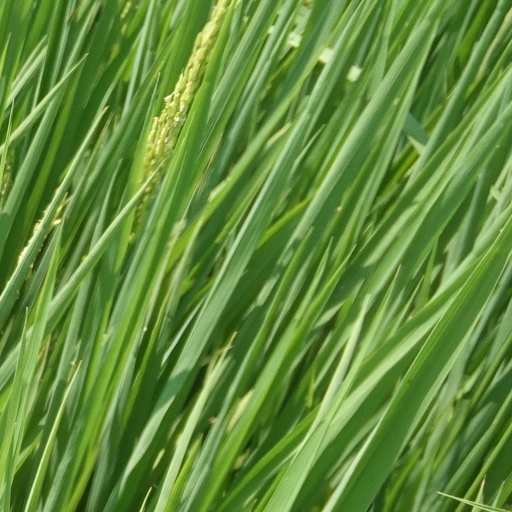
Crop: rice